New London, Virginia

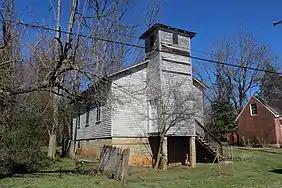
Front view of the African American Church

The general store in New London was built by Willis Washington Driskill in 1897 and remained in operation until the 1930s. It also housed the Bedford Springs post office until mail delivery was discontinued at this location in 1911. The building has been restored by its current owners and retains many of its original features. The building sits on one possible site of the colonial era military arsenal.